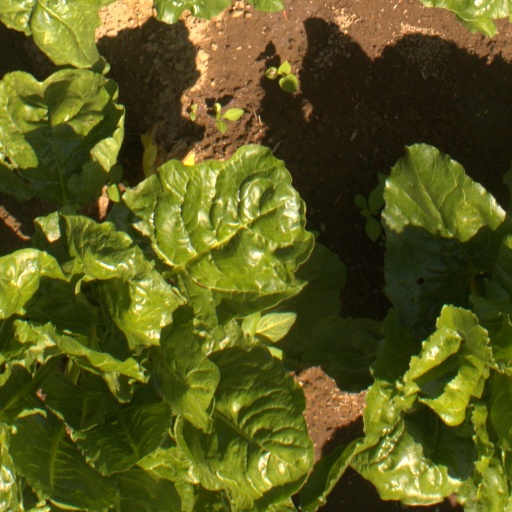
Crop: sugar beet